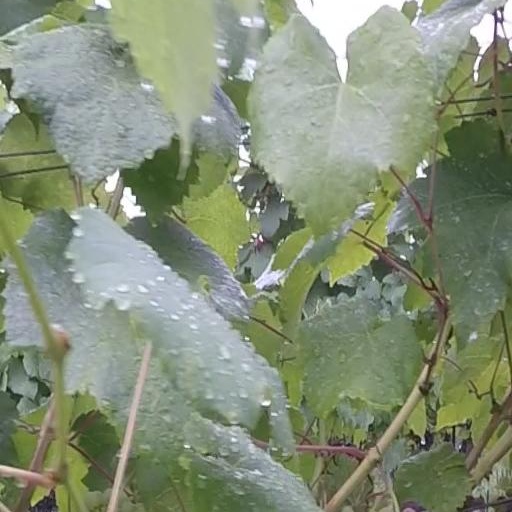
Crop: grape